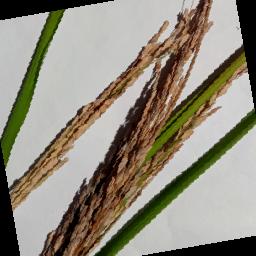
Label: Rice___Neck_Blast